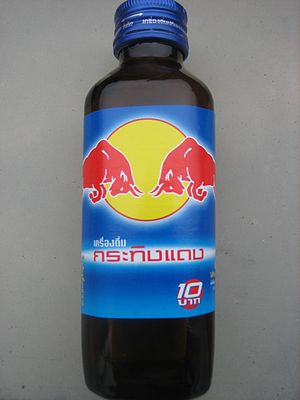
Krating Daeng
Thai Red Bull
"Krating Daeng er en sød, ikke-kulsyreholdig energidrik udviklet af Chaleo Yoovidhya. Drikken sælges mest i Sydøstasien, Kina, og 165 andre lande, hvor den ofte sælges under navnet ""Thai Red Bull"". Den blev introduceret i Thailand i 1976.